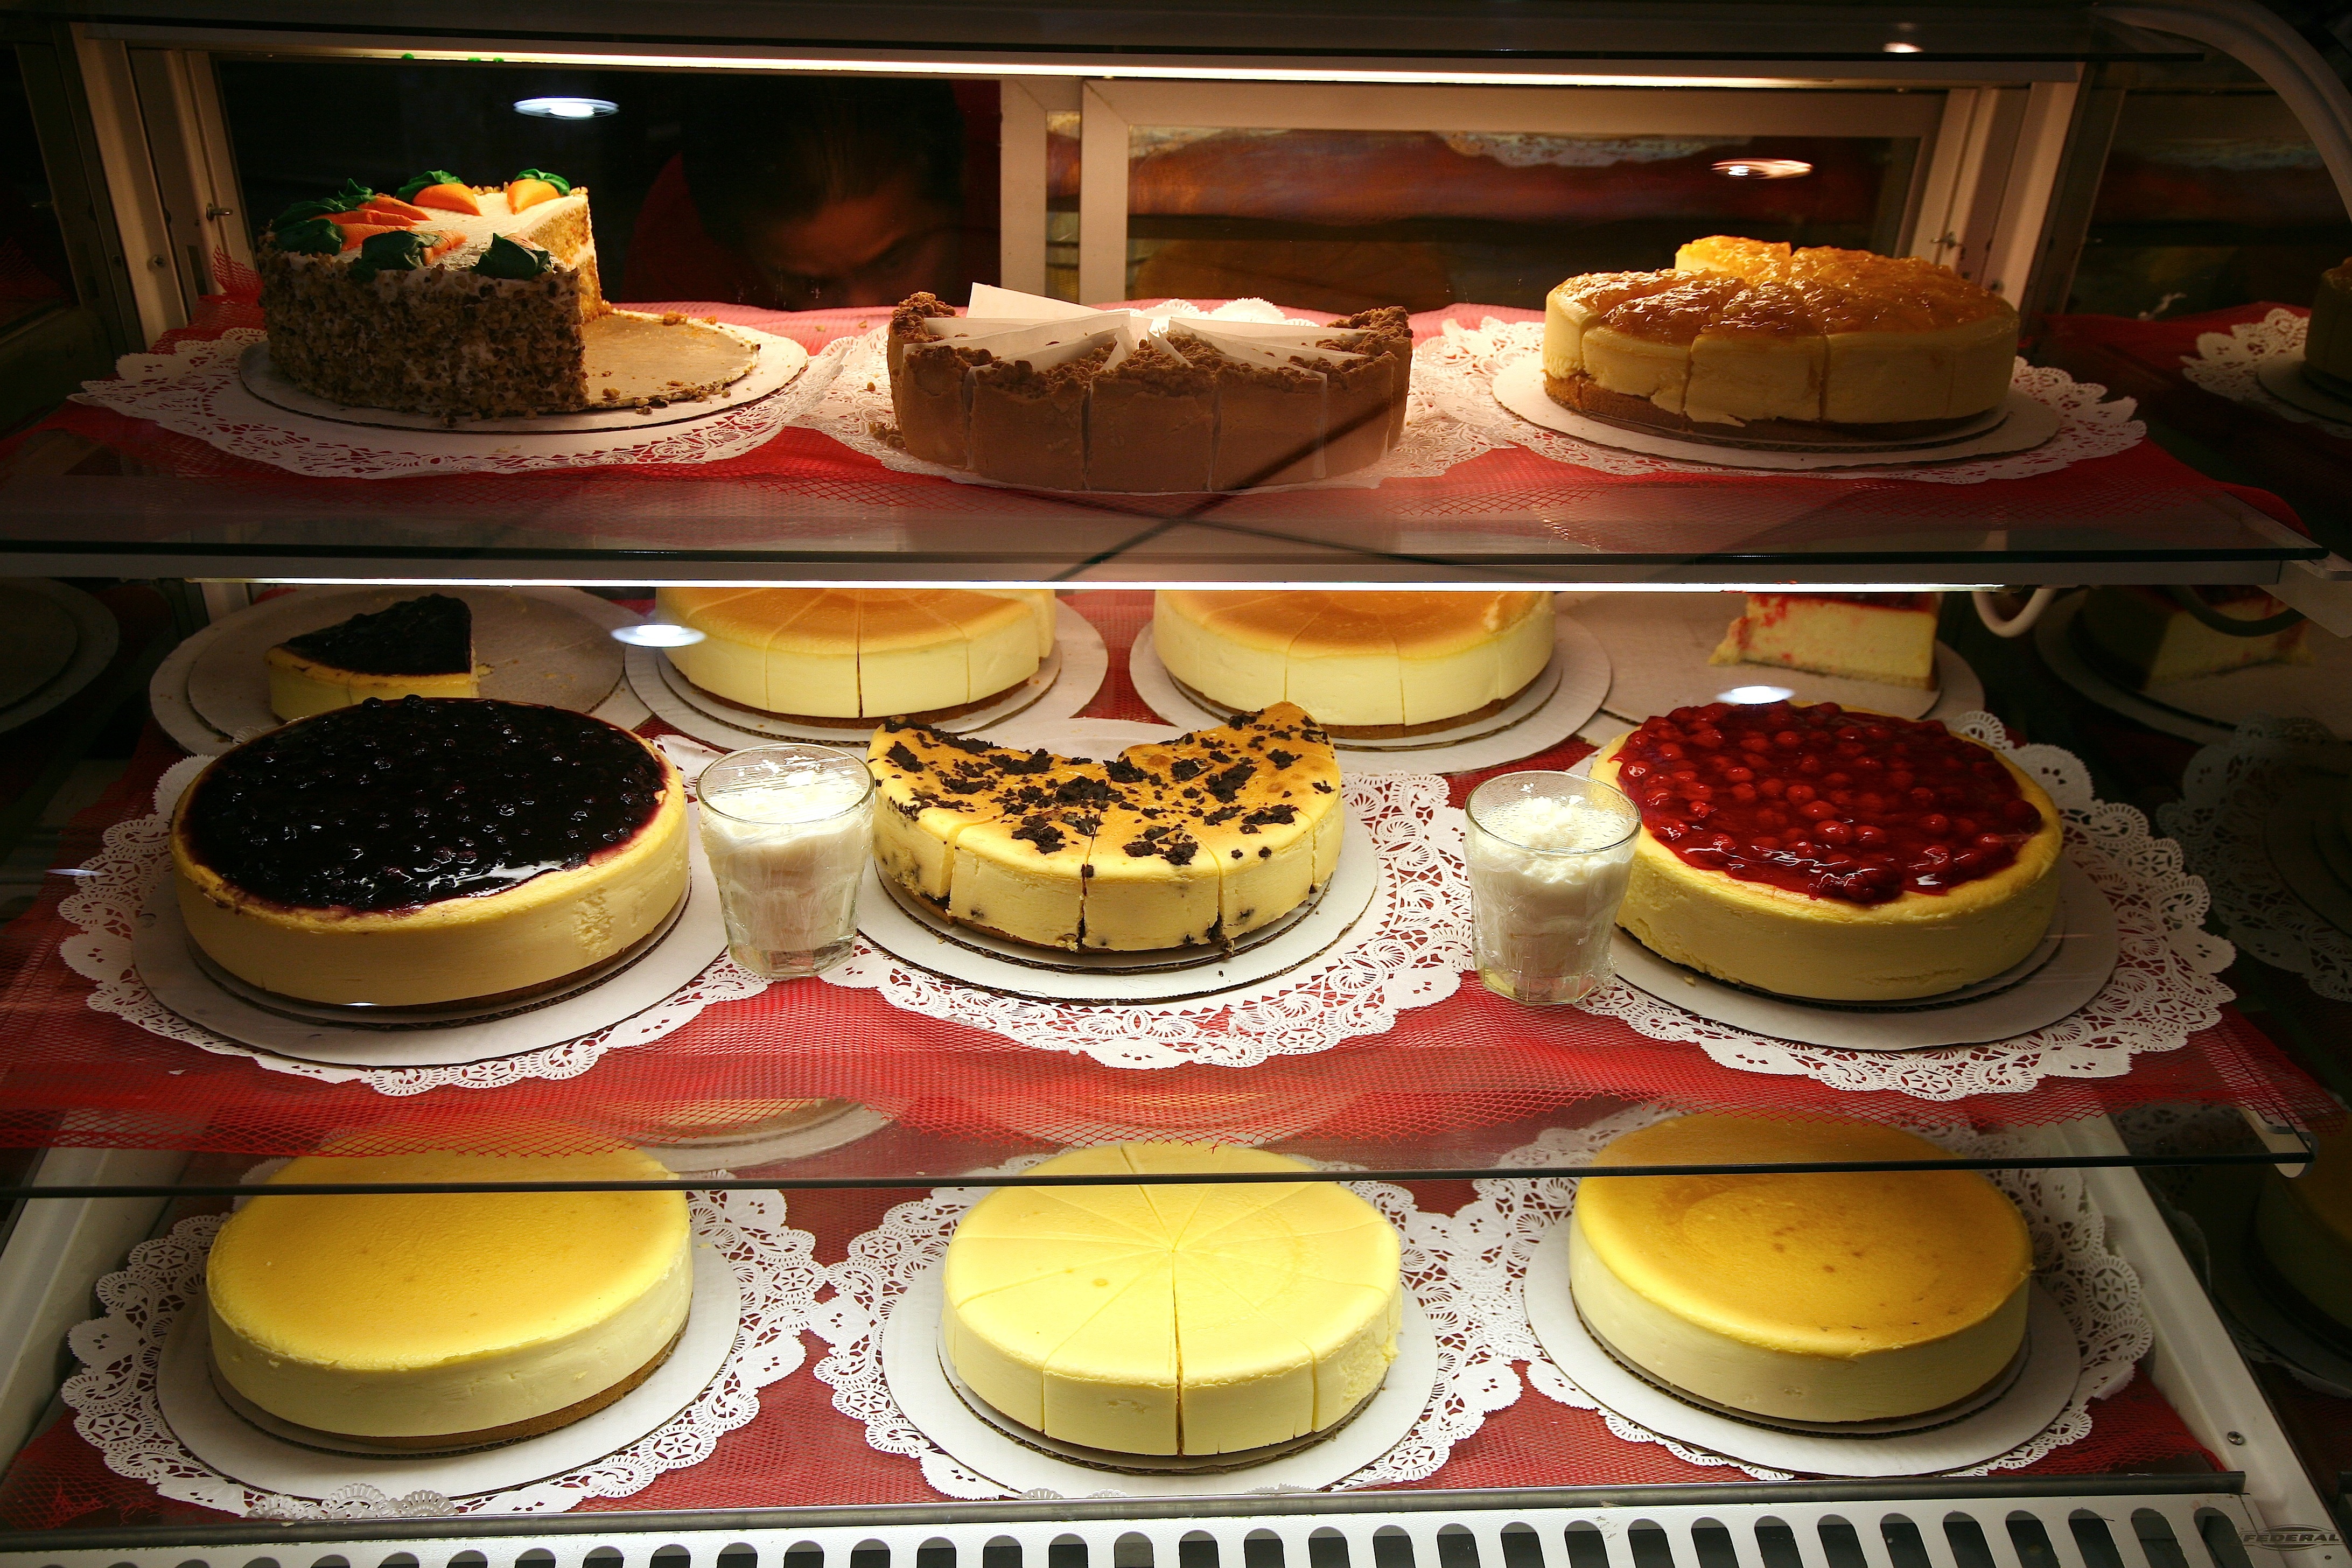
dish, meal, food, breakfast, baking, dessert, cuisine, cake, bakery, buffet, patisserie, cheesecake